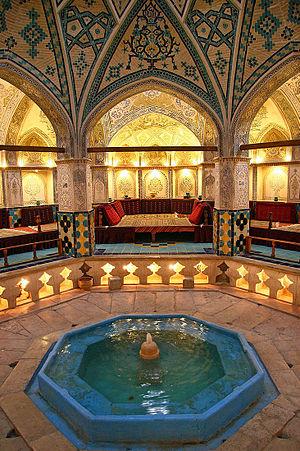
Dans l'architecture persane traditionnelle, un howz, ou haouz, est un bassin placé dans un axe central du jardin.